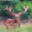
Label: deer